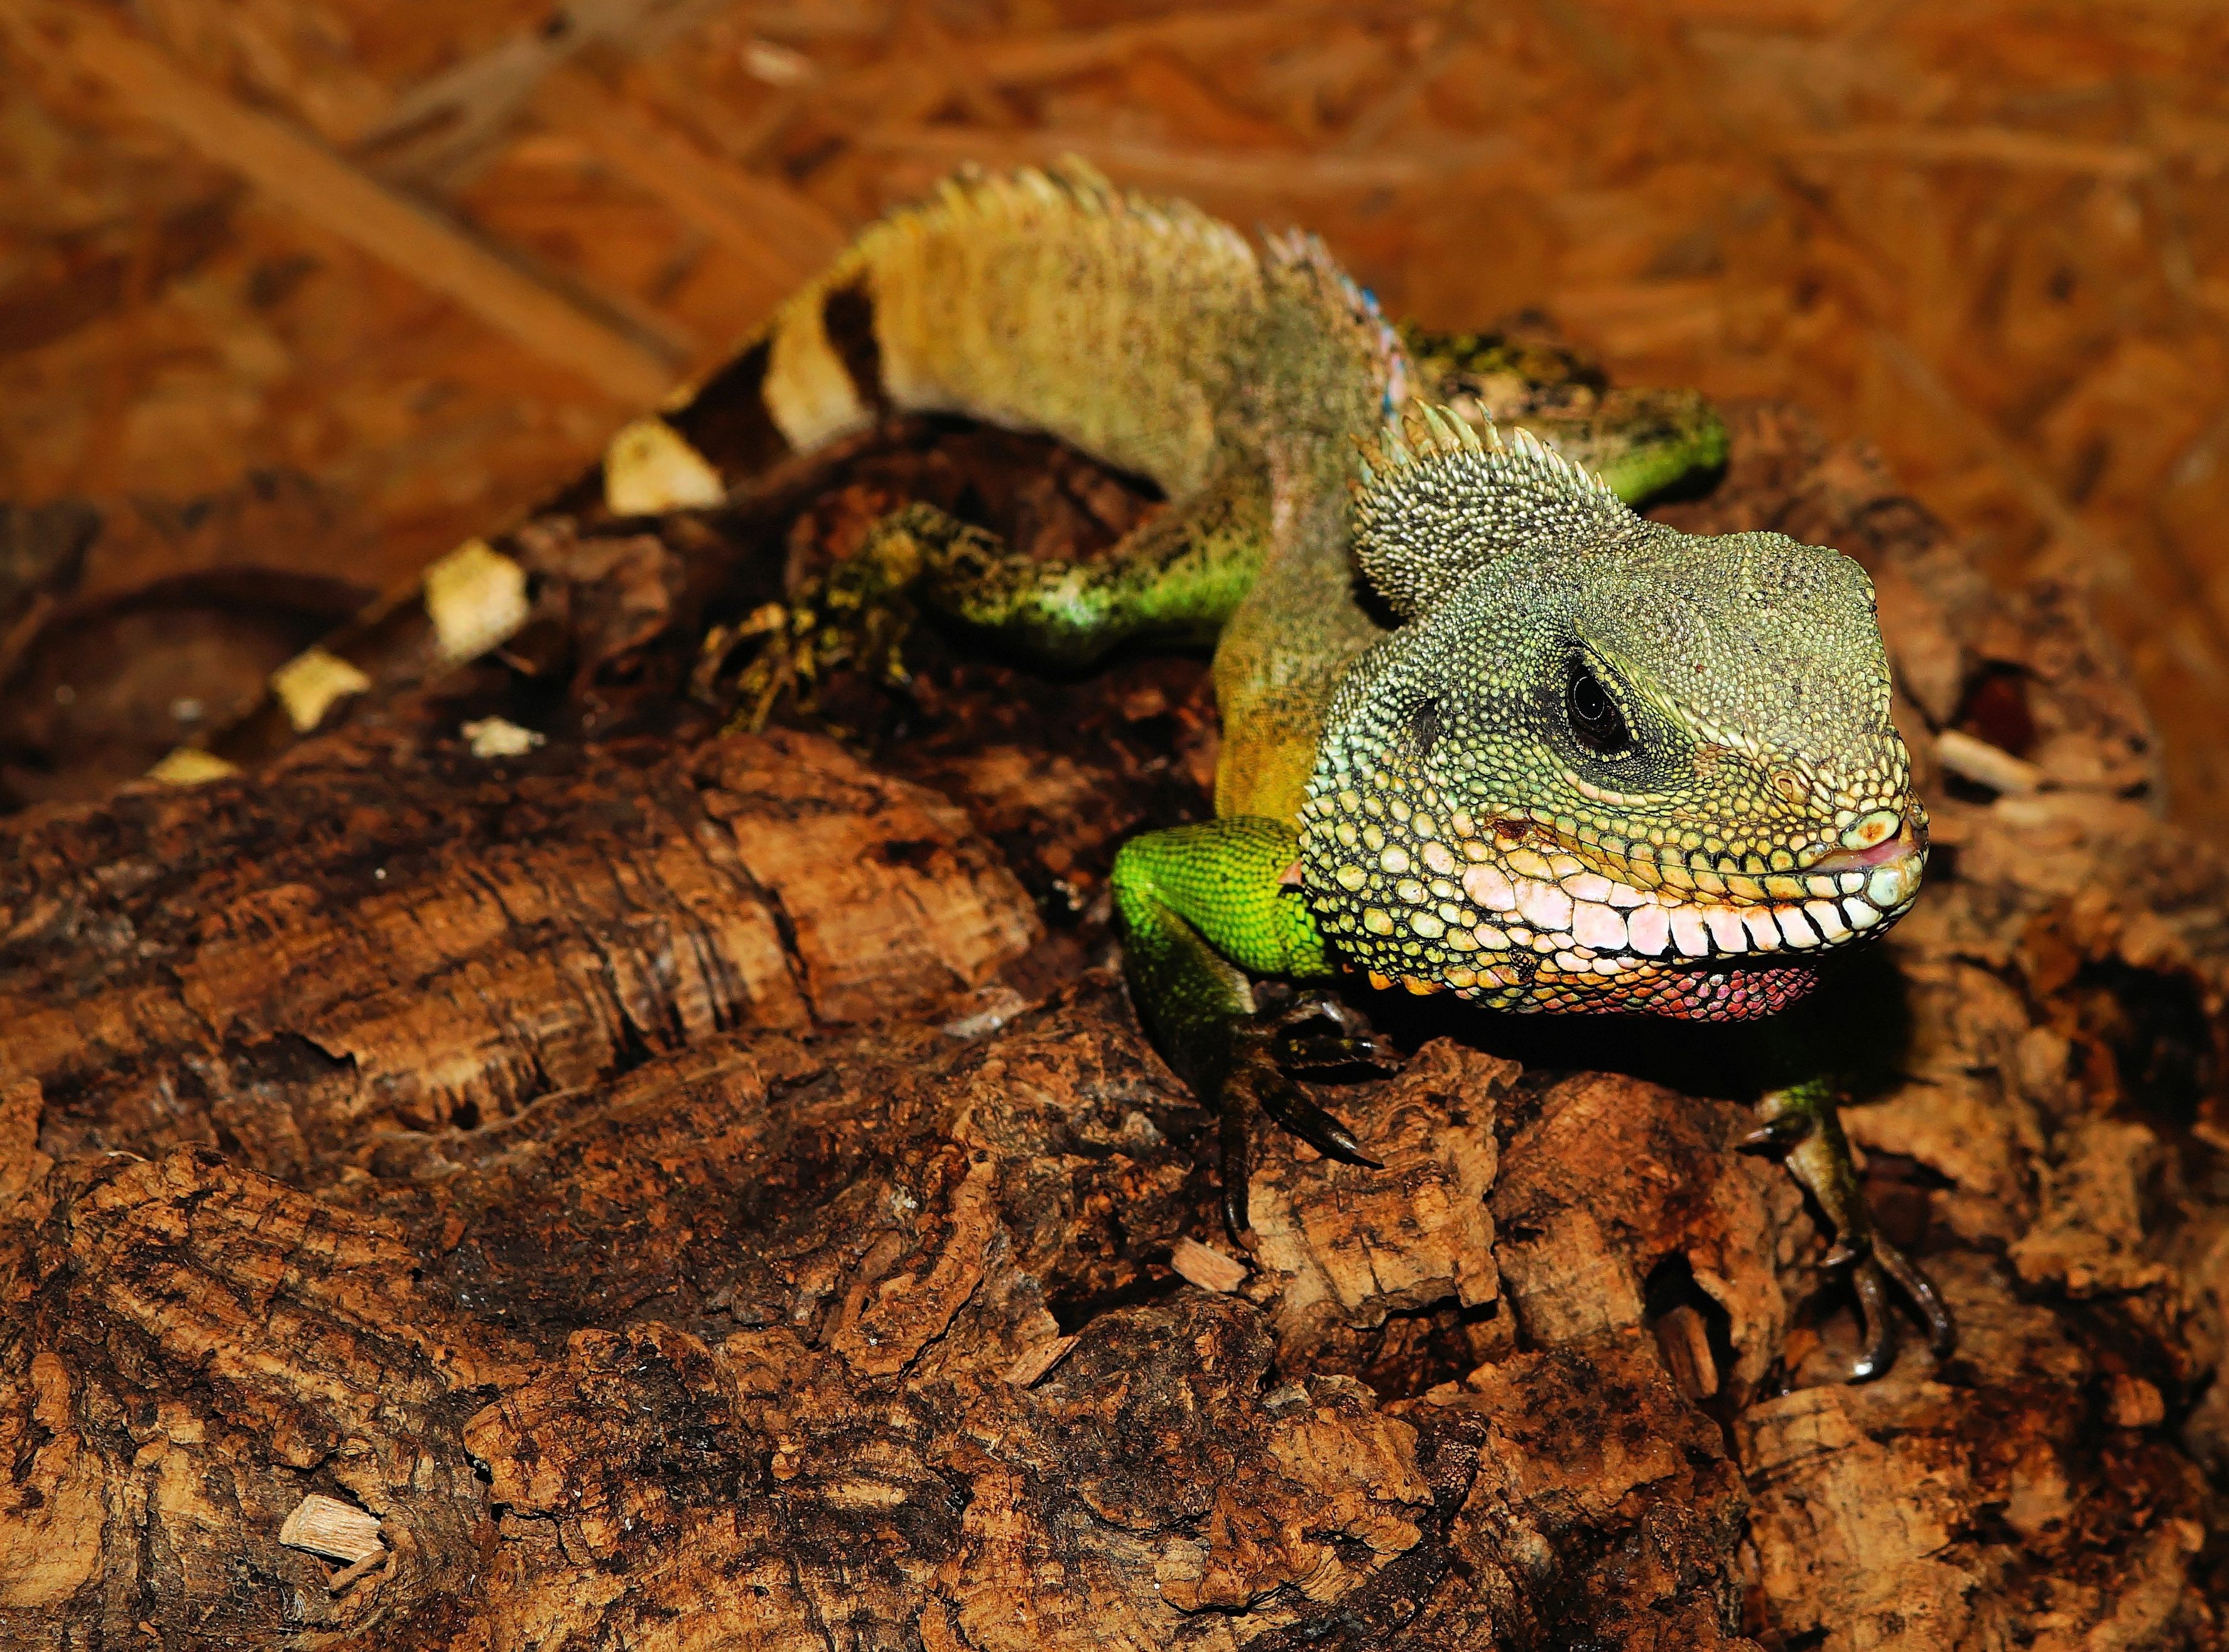
dry, wildlife, reptile, scale, fauna, lizard, close up, hot, vertebrate, terrarium, serpent, macro photography, lacerta, agamidae, urtier, scaled reptile, lacertidae